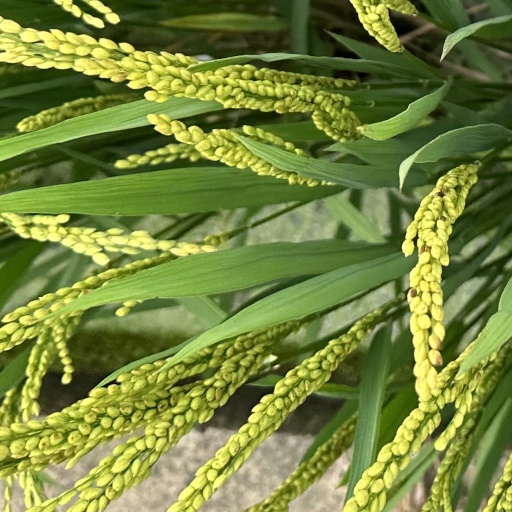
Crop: rice